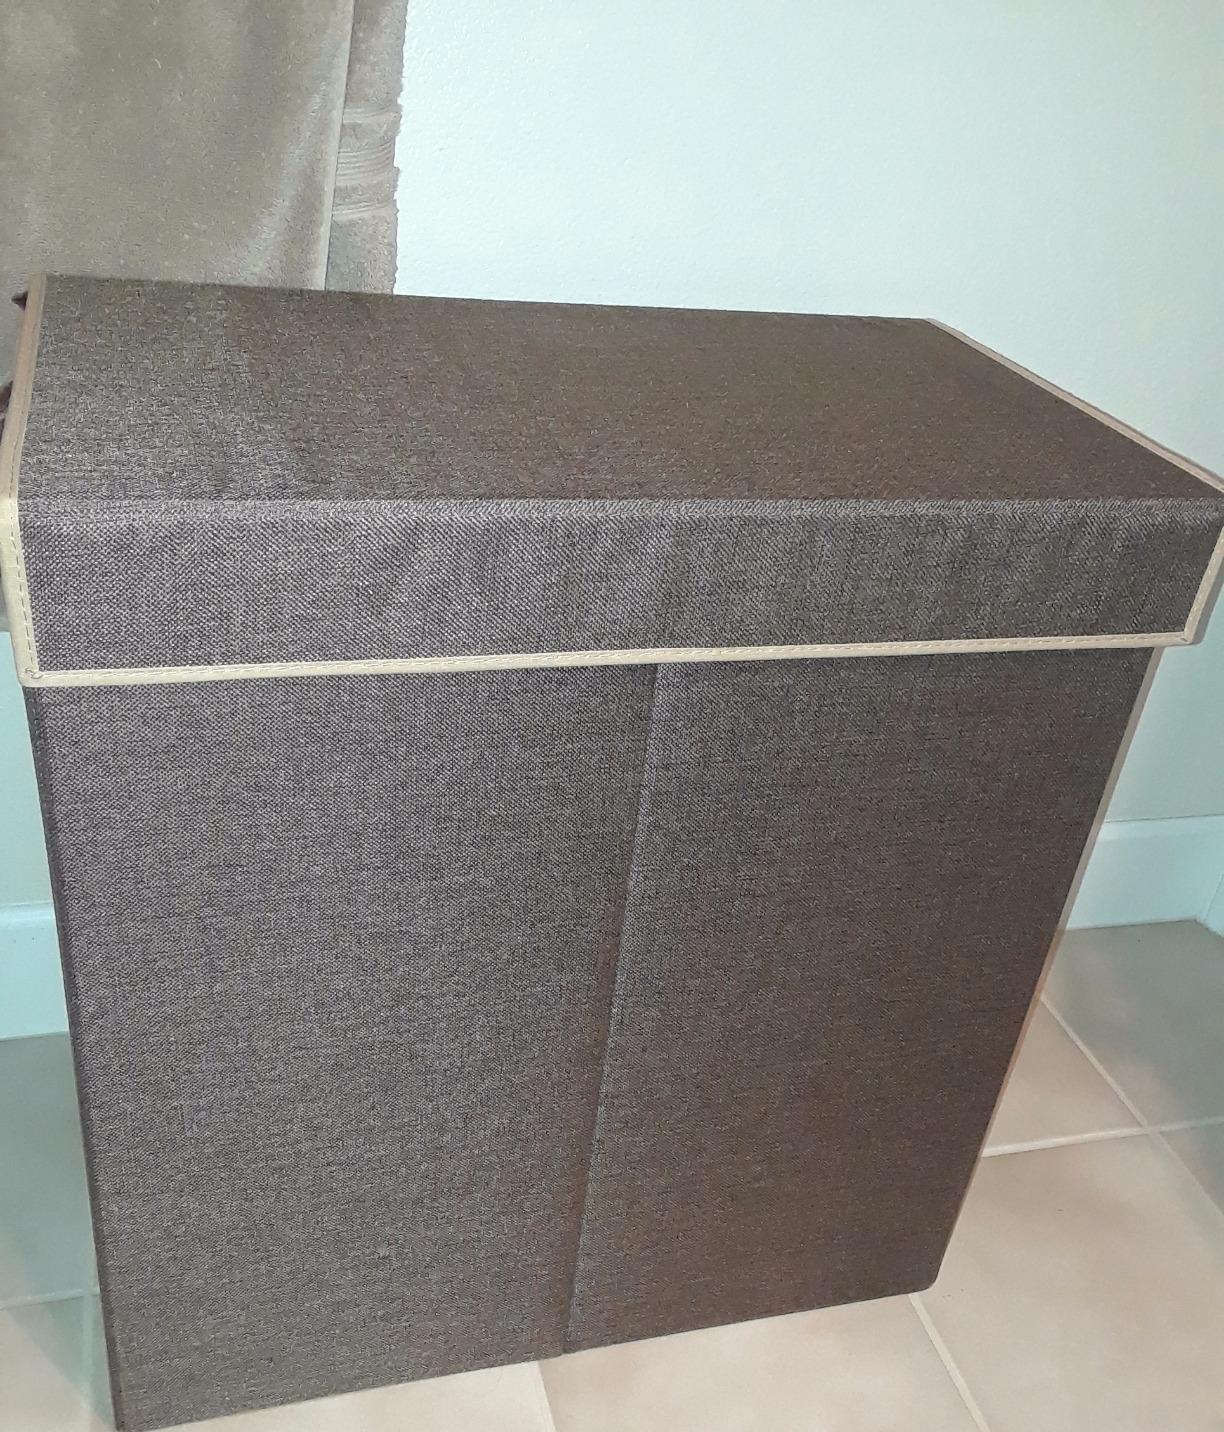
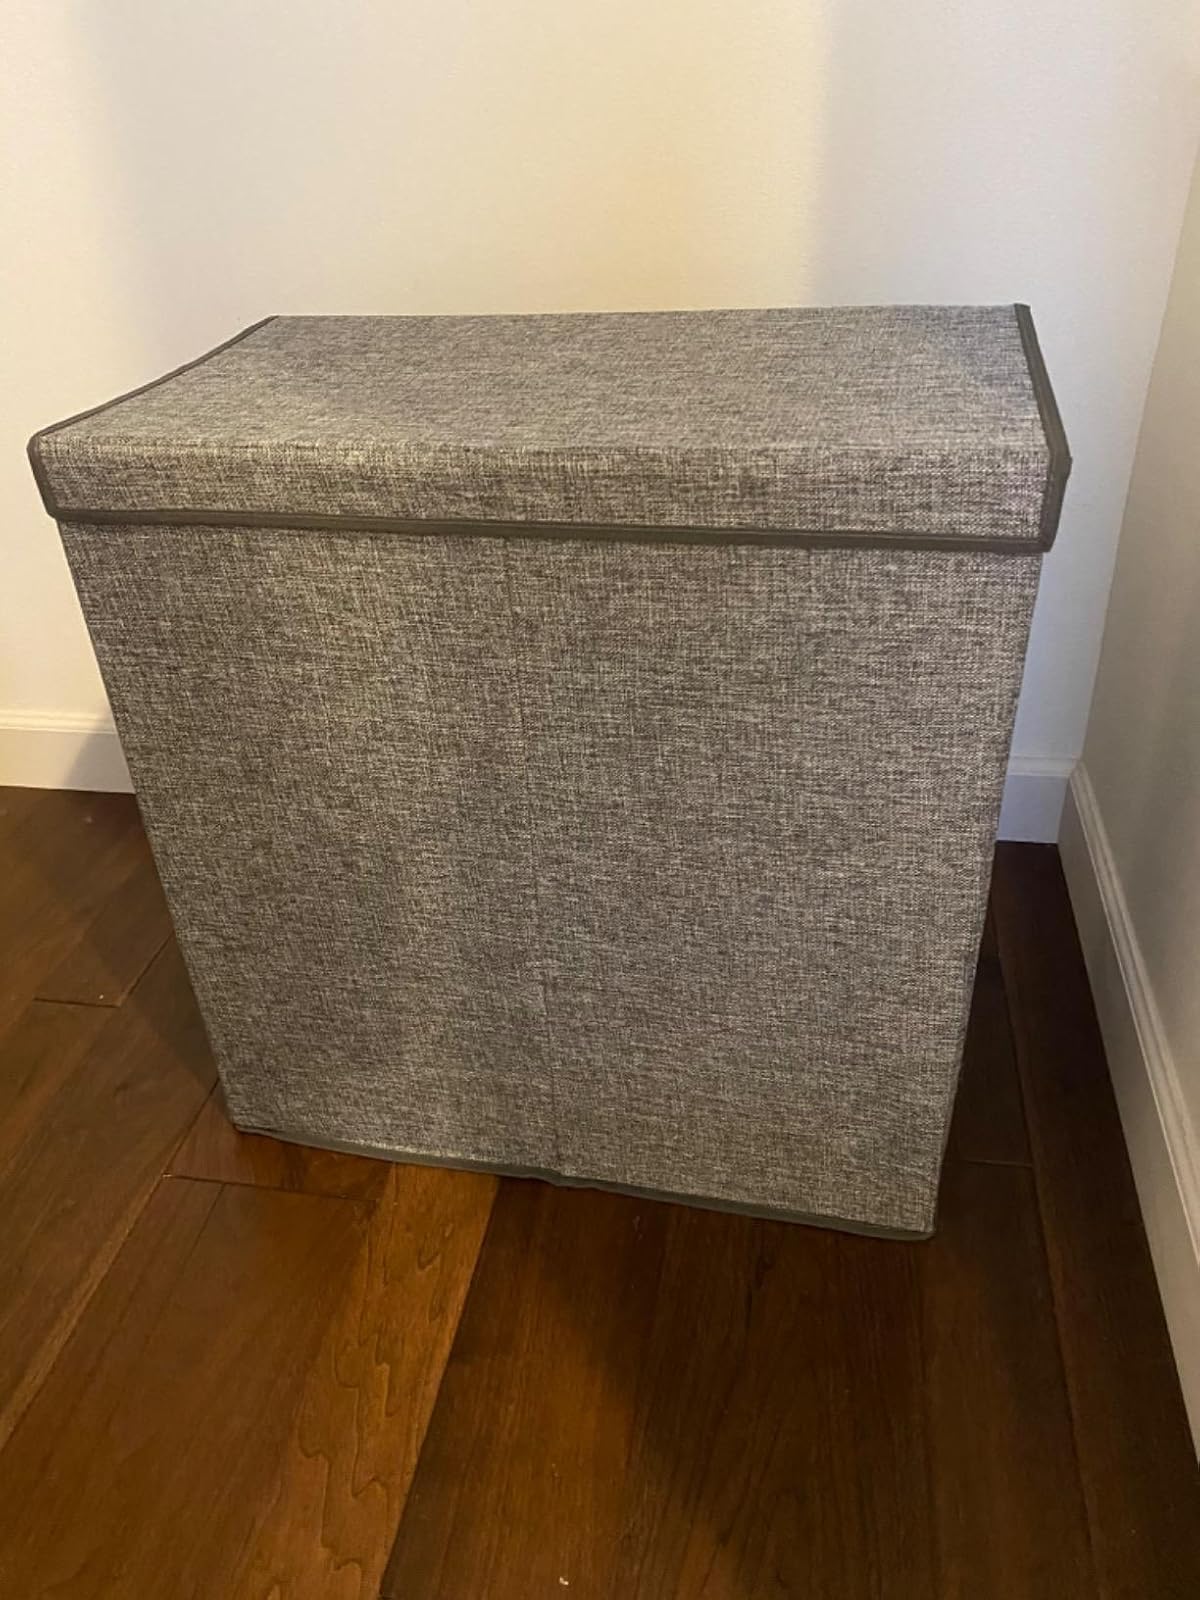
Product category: items_hamper
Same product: no